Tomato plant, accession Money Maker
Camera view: bottom (45 deg); turntable rotation: 240 degrees
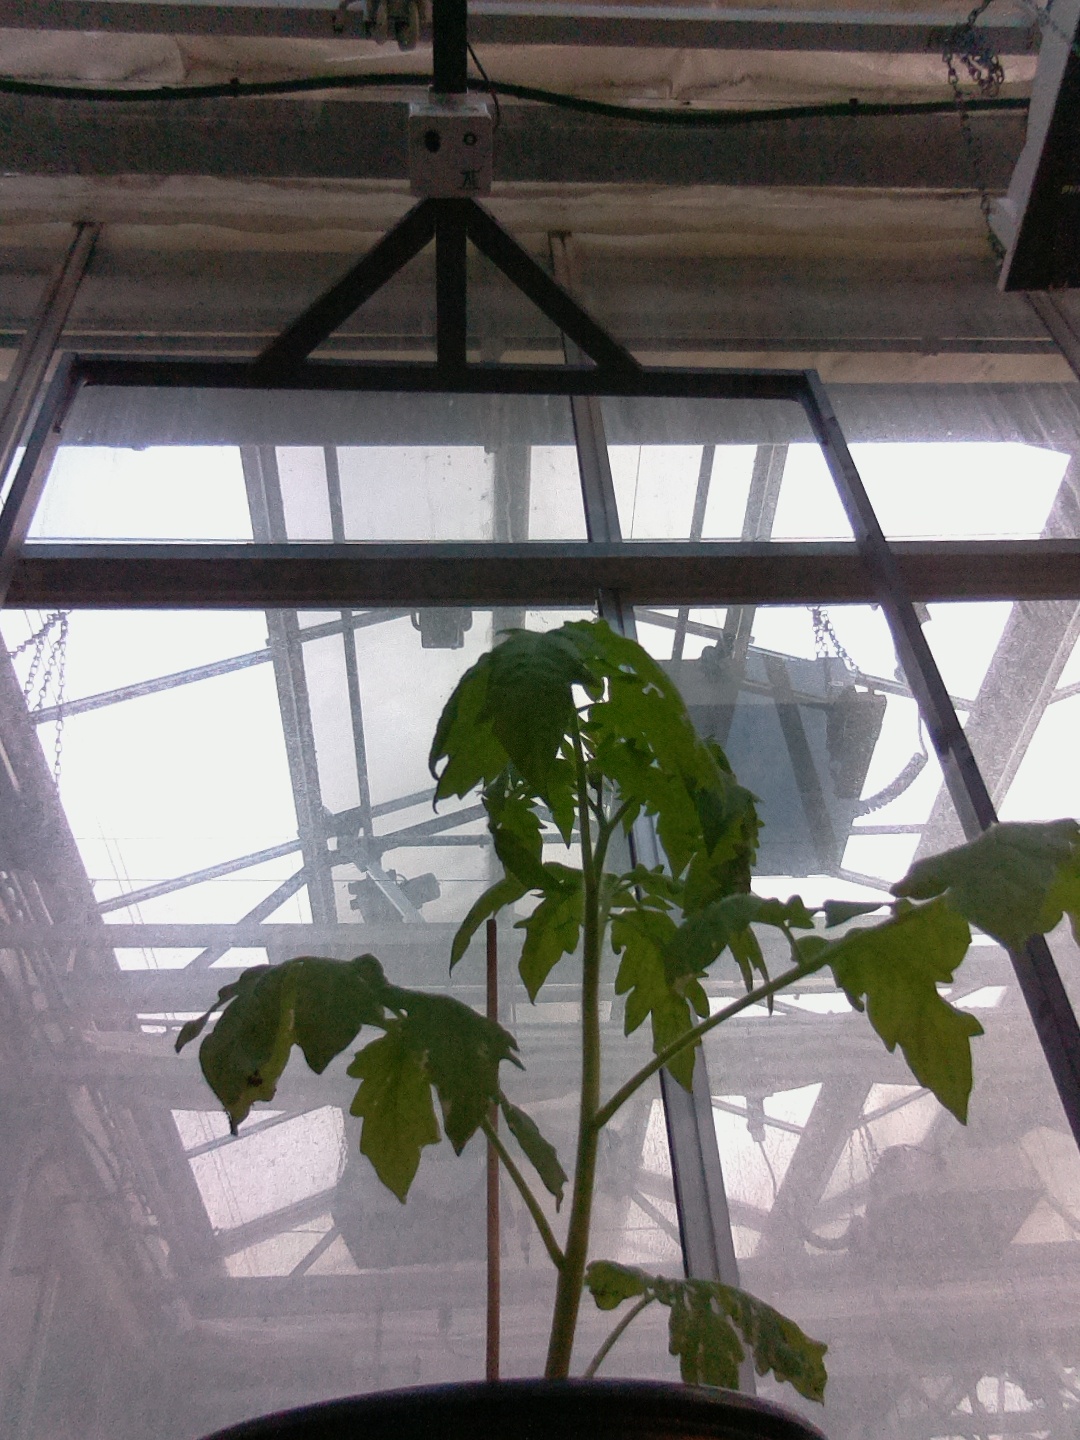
BBCH growth stage 13: 6 of true leaves visible